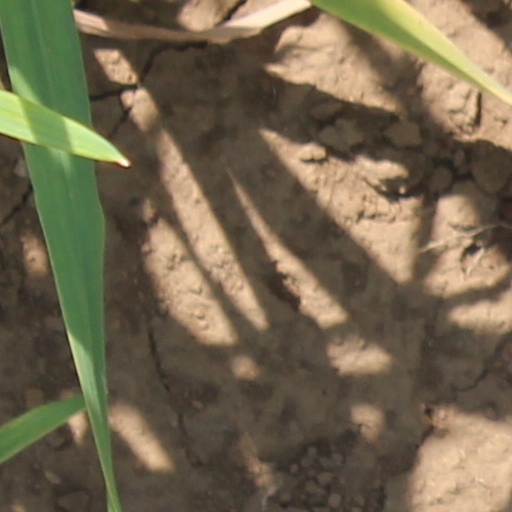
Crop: wheat